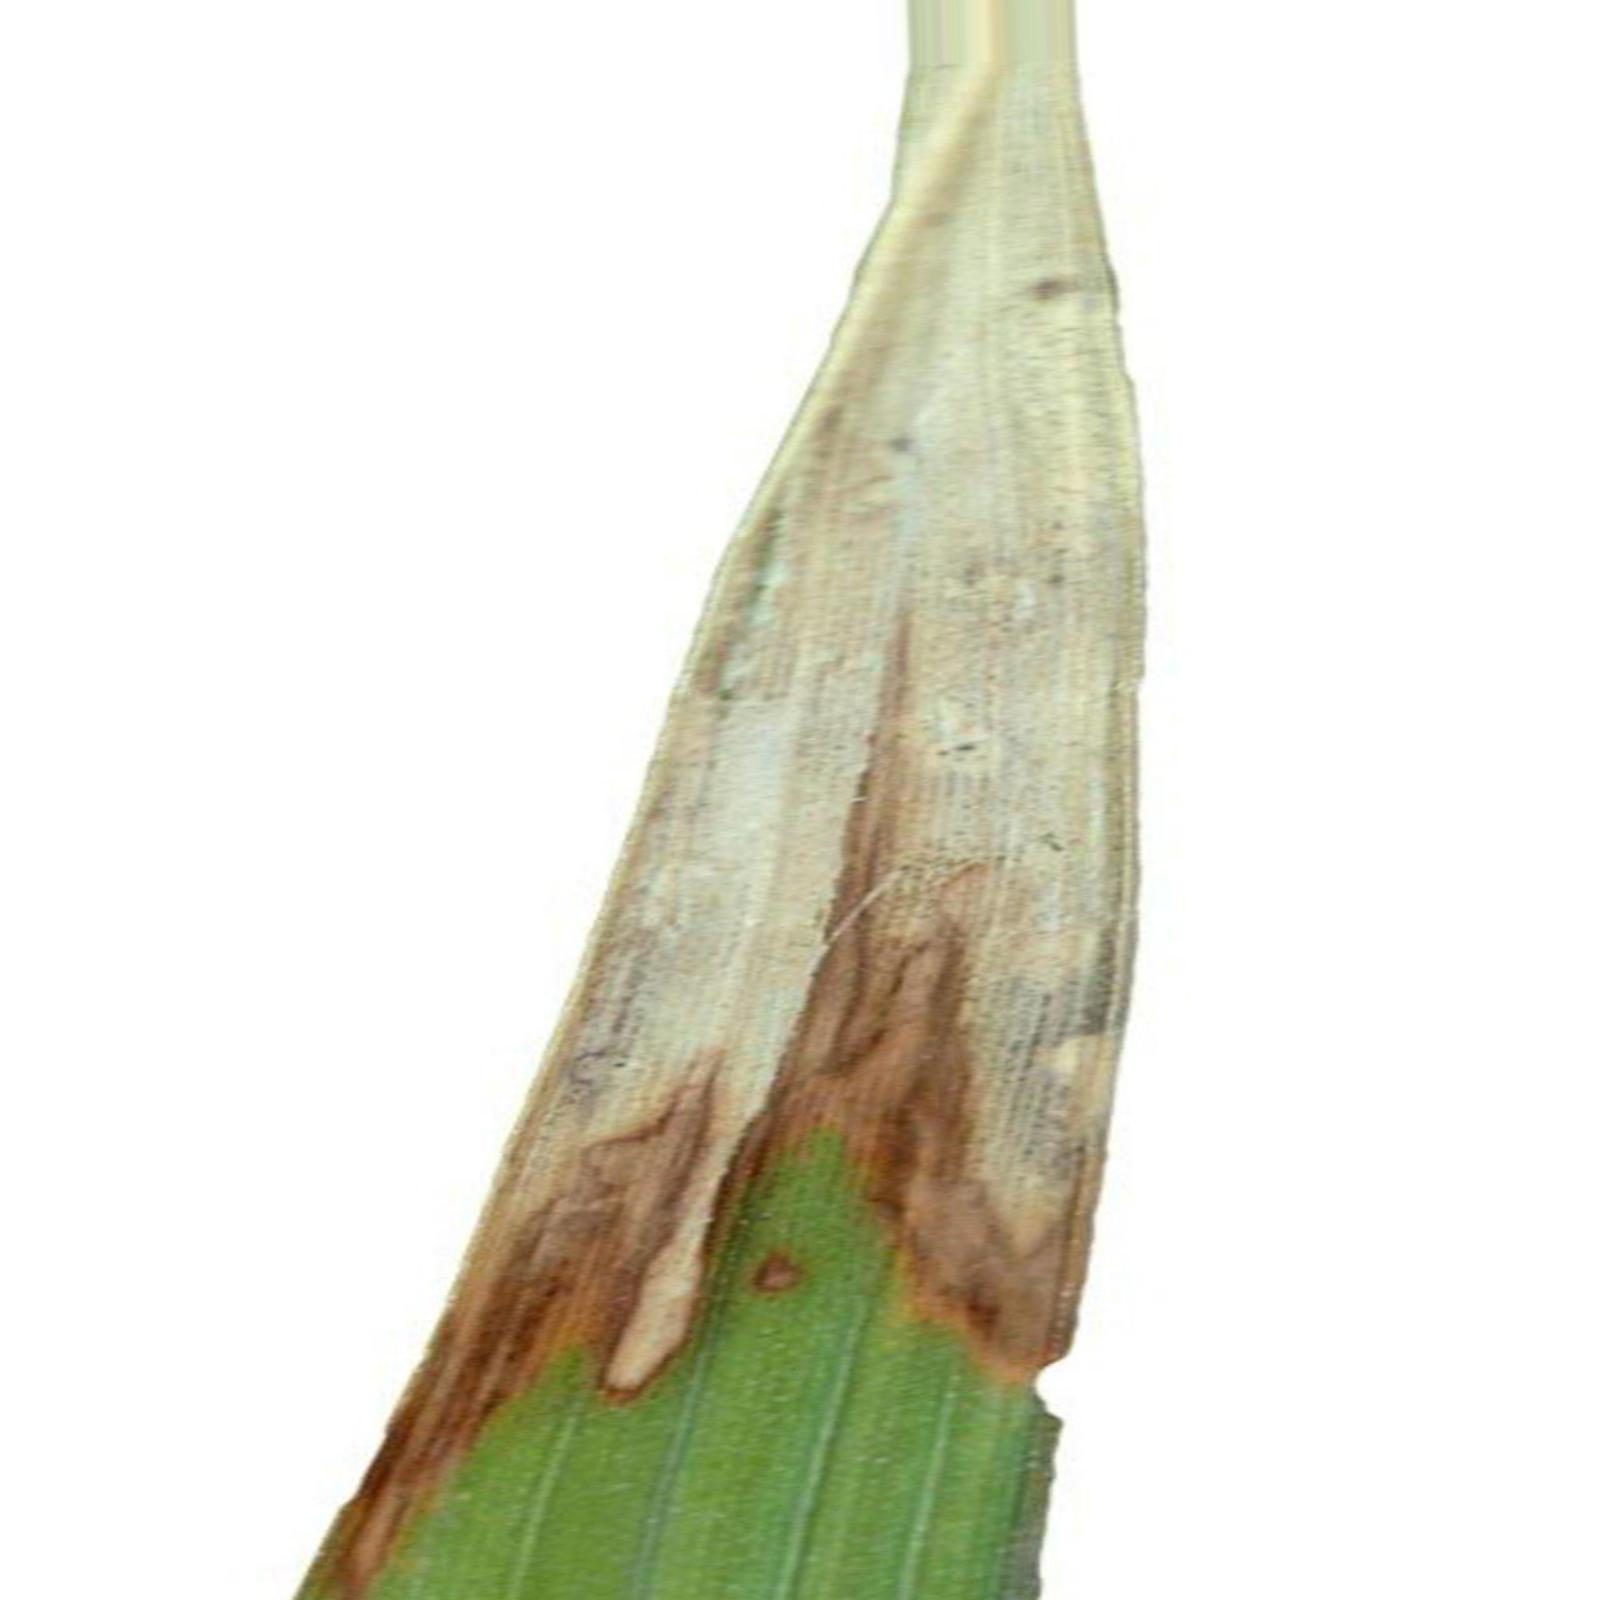
Nhãn: Bệnh Cháy lá ( Leaf scald )